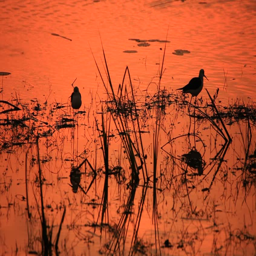
silhouette of birds in the evening time